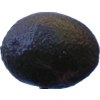
Label: black_avocado